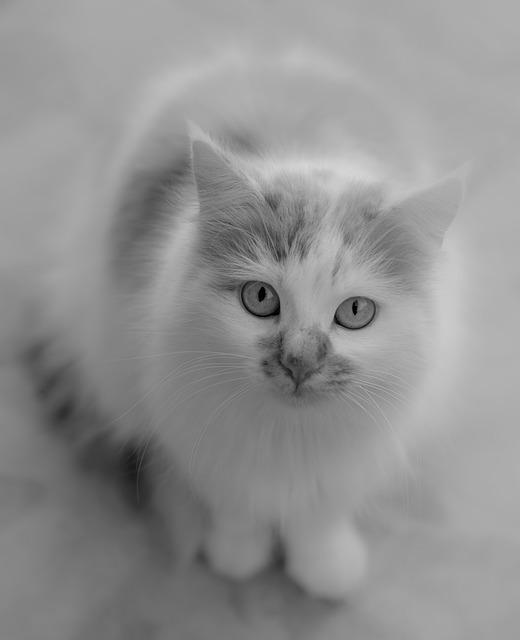
cat